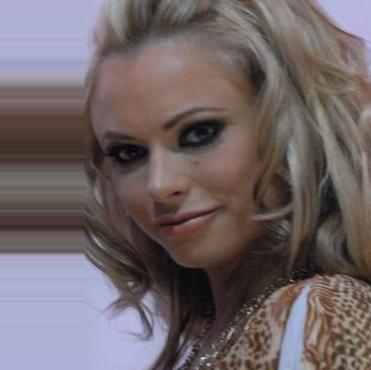
Age: 29